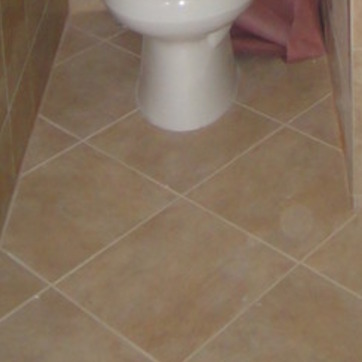
Material: tile